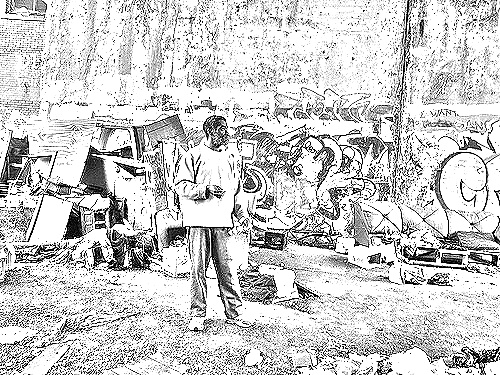
Portrait style: Sketch Portrait